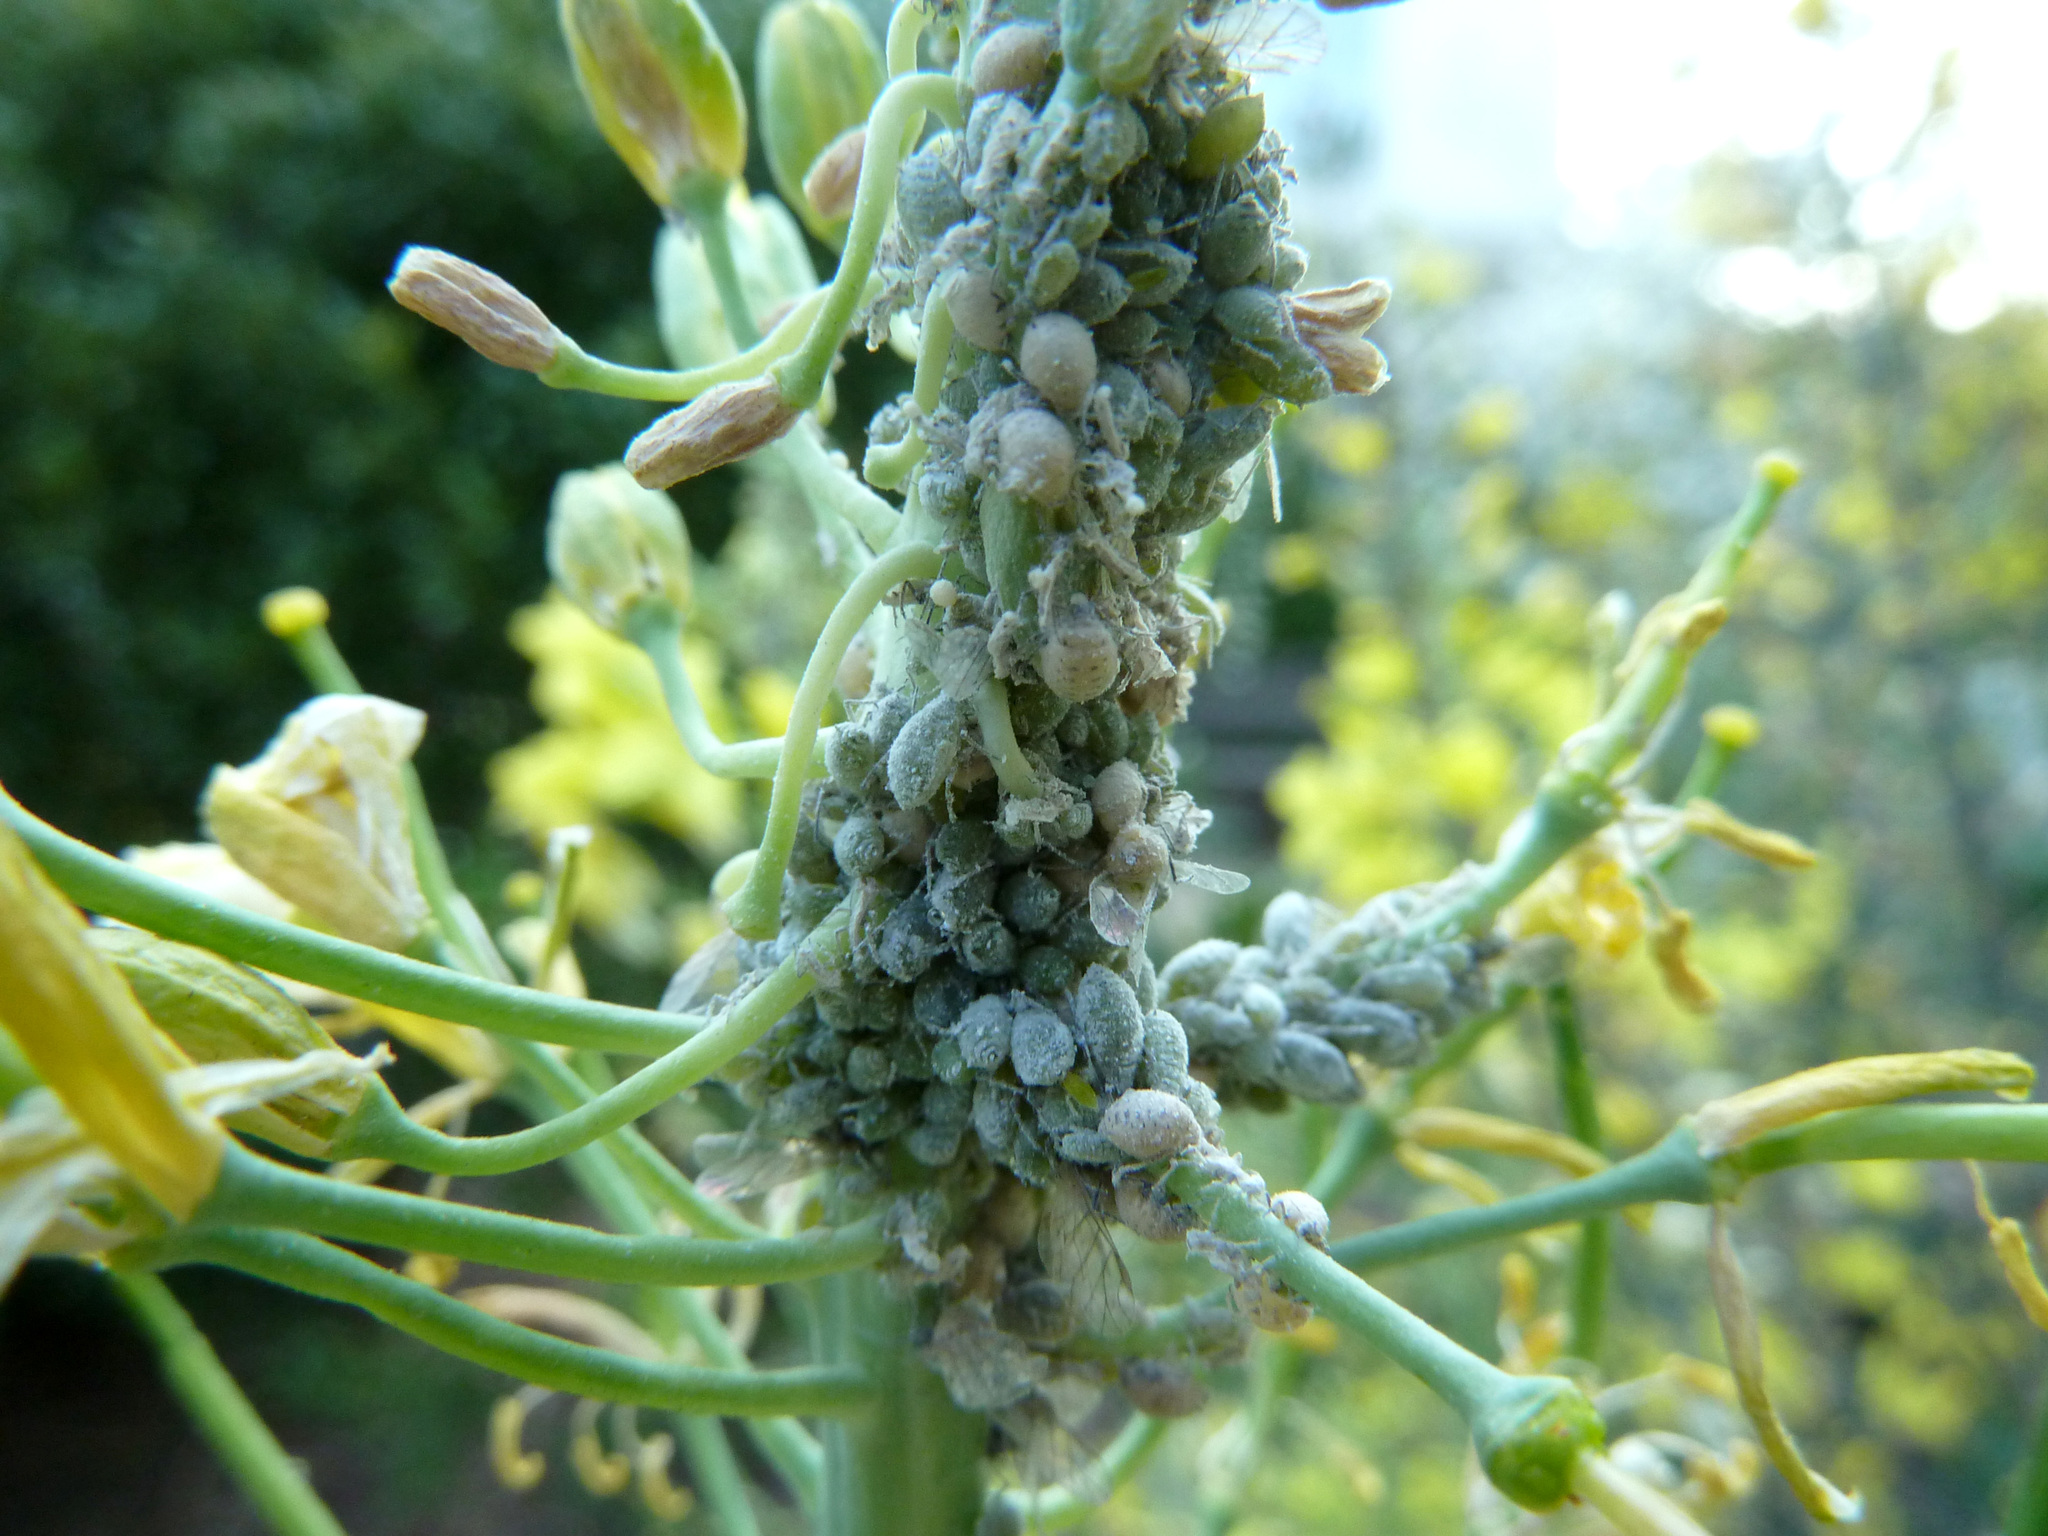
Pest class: cabbage_aphid